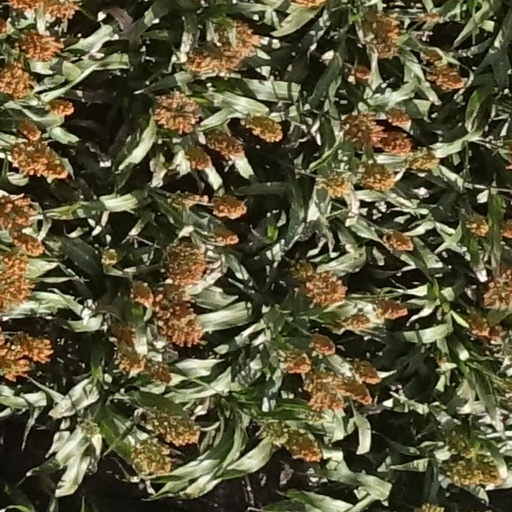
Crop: sorghum